Outline of Guinea-Bissau

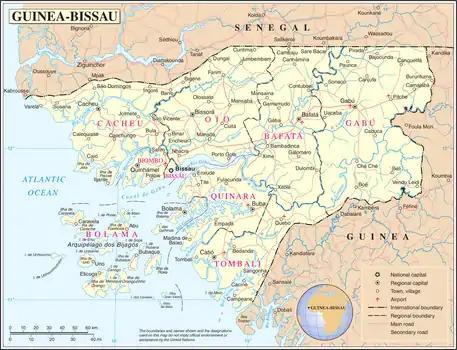
An enlargeable map of the Republic of Guinea-Bissau

The following outline is provided as an overview of and topical guide to Guinea-Bissau: